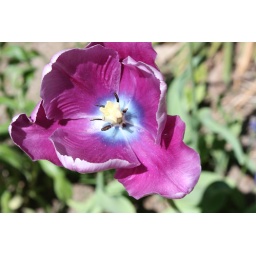
The blue in this tulip makes the entire flower unique.